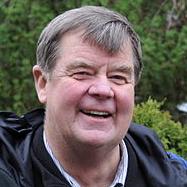
Age: 64